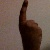
The image shows a hand gesture representing the number 1 in Indian Sign Language.